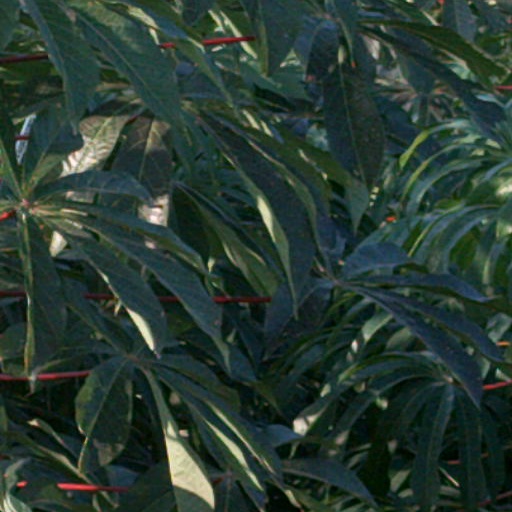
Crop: cassava